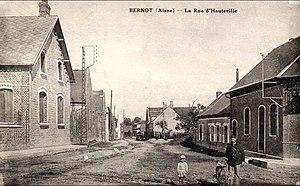
Carte postale
Bernot est une commune française située dans le département de l'Aisne, en région Hauts-de-France.